Post Street Electric Substation

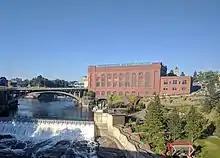
A view of the substation from the Monroe Street Bridge.

The Post Street Electric Substation was designed by Kirtland K. Cutter for the Washington Water Power Company and constructed in 1910 to serve as a low-tension distributing and converting station and as Washington Water Power's primary substation in Spokane. The substation was constructed during the early period of the Washington Water Power Company's development of the city and greater Spokane area, and would continue to be central to its operations in the city. The first transformer on the site was placed in 1909, with six being in place by 1911. The building was designed to have ample interior space in which to expand its capacity. The substation initially delivered power to Spokane's street light and streetcar system, as well as to the growing number of electrified household appliances in the city. The substation continued to power Spokane's streetcar network, which was largely owned by Washington Water Power, until the city abandoned electric streetcars in 1936. When Washington Water Power Corporation rebranded itself as Avista in 1999, the large sign atop the Post Street substation reading Washington Water Power remained unchanged.